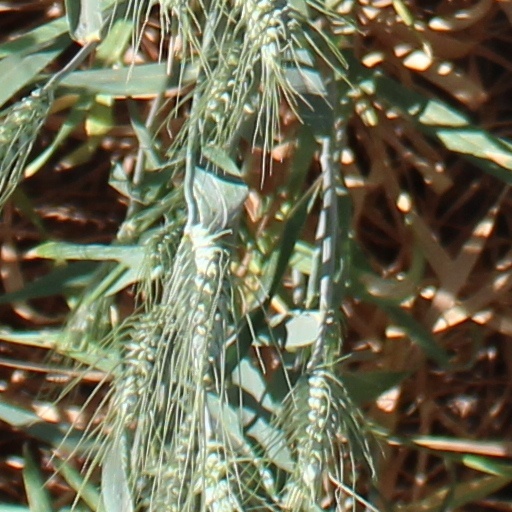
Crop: wheat